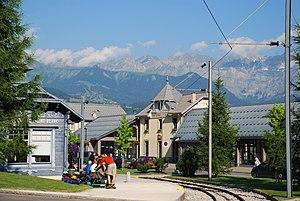
Gares du Fayet.
Le tramway du Mont-Blanc ou TMB est une ligne de chemin de fer à crémaillère du massif du Mont-Blanc qui relie la gare SNCF de Saint-Gervais au glacier de Bionnassay en Haute-Savoie. Initialement la ligne devait atteindre le sommet du mont Blanc. Elle est la plus haute ligne de chemin de fer de France.